Romanos Ivory

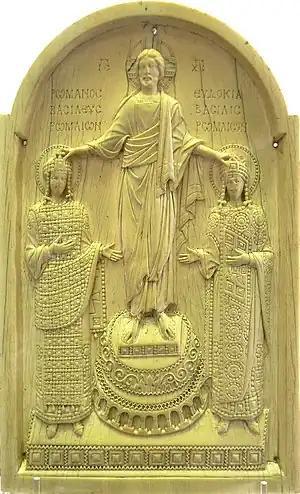

The Romanos Ivory is a carved ivory relief panel from the Byzantine Empire measuring 24.6 cm (at the highest) by 15.5 cm and 1.2 cm thick. The panel is currently in the Cabinet des Médailles of Paris. Inscriptions name the figures of the emperor Romanos and his wife Eudokia, who are being blessed by Christ. However, there were two imperial couples by these names and scholars have yet to agree which is shown. It was first believed to represent Romanos IV and therefore dated between 1068 and 1071. Discoveries of other carved relief works in the 20th century led researchers to think that it represents the earlier Romanos II and his wife , changing the date of creation to somewhere between 945 and 949.